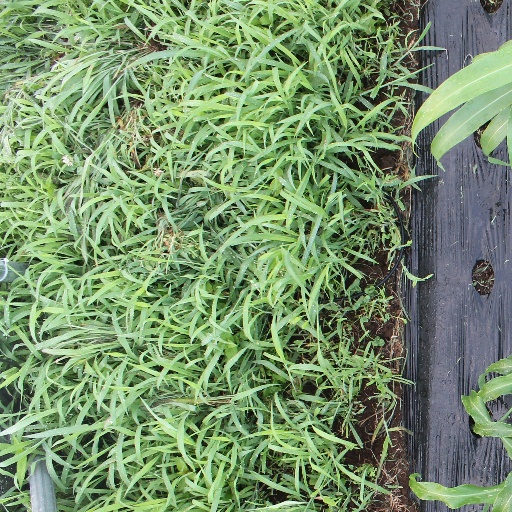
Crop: sorghum